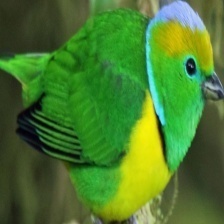
Species: GOLDEN CHLOROPHONIA
Scientific name: CHLOROPHONIA CALLOPHRYS